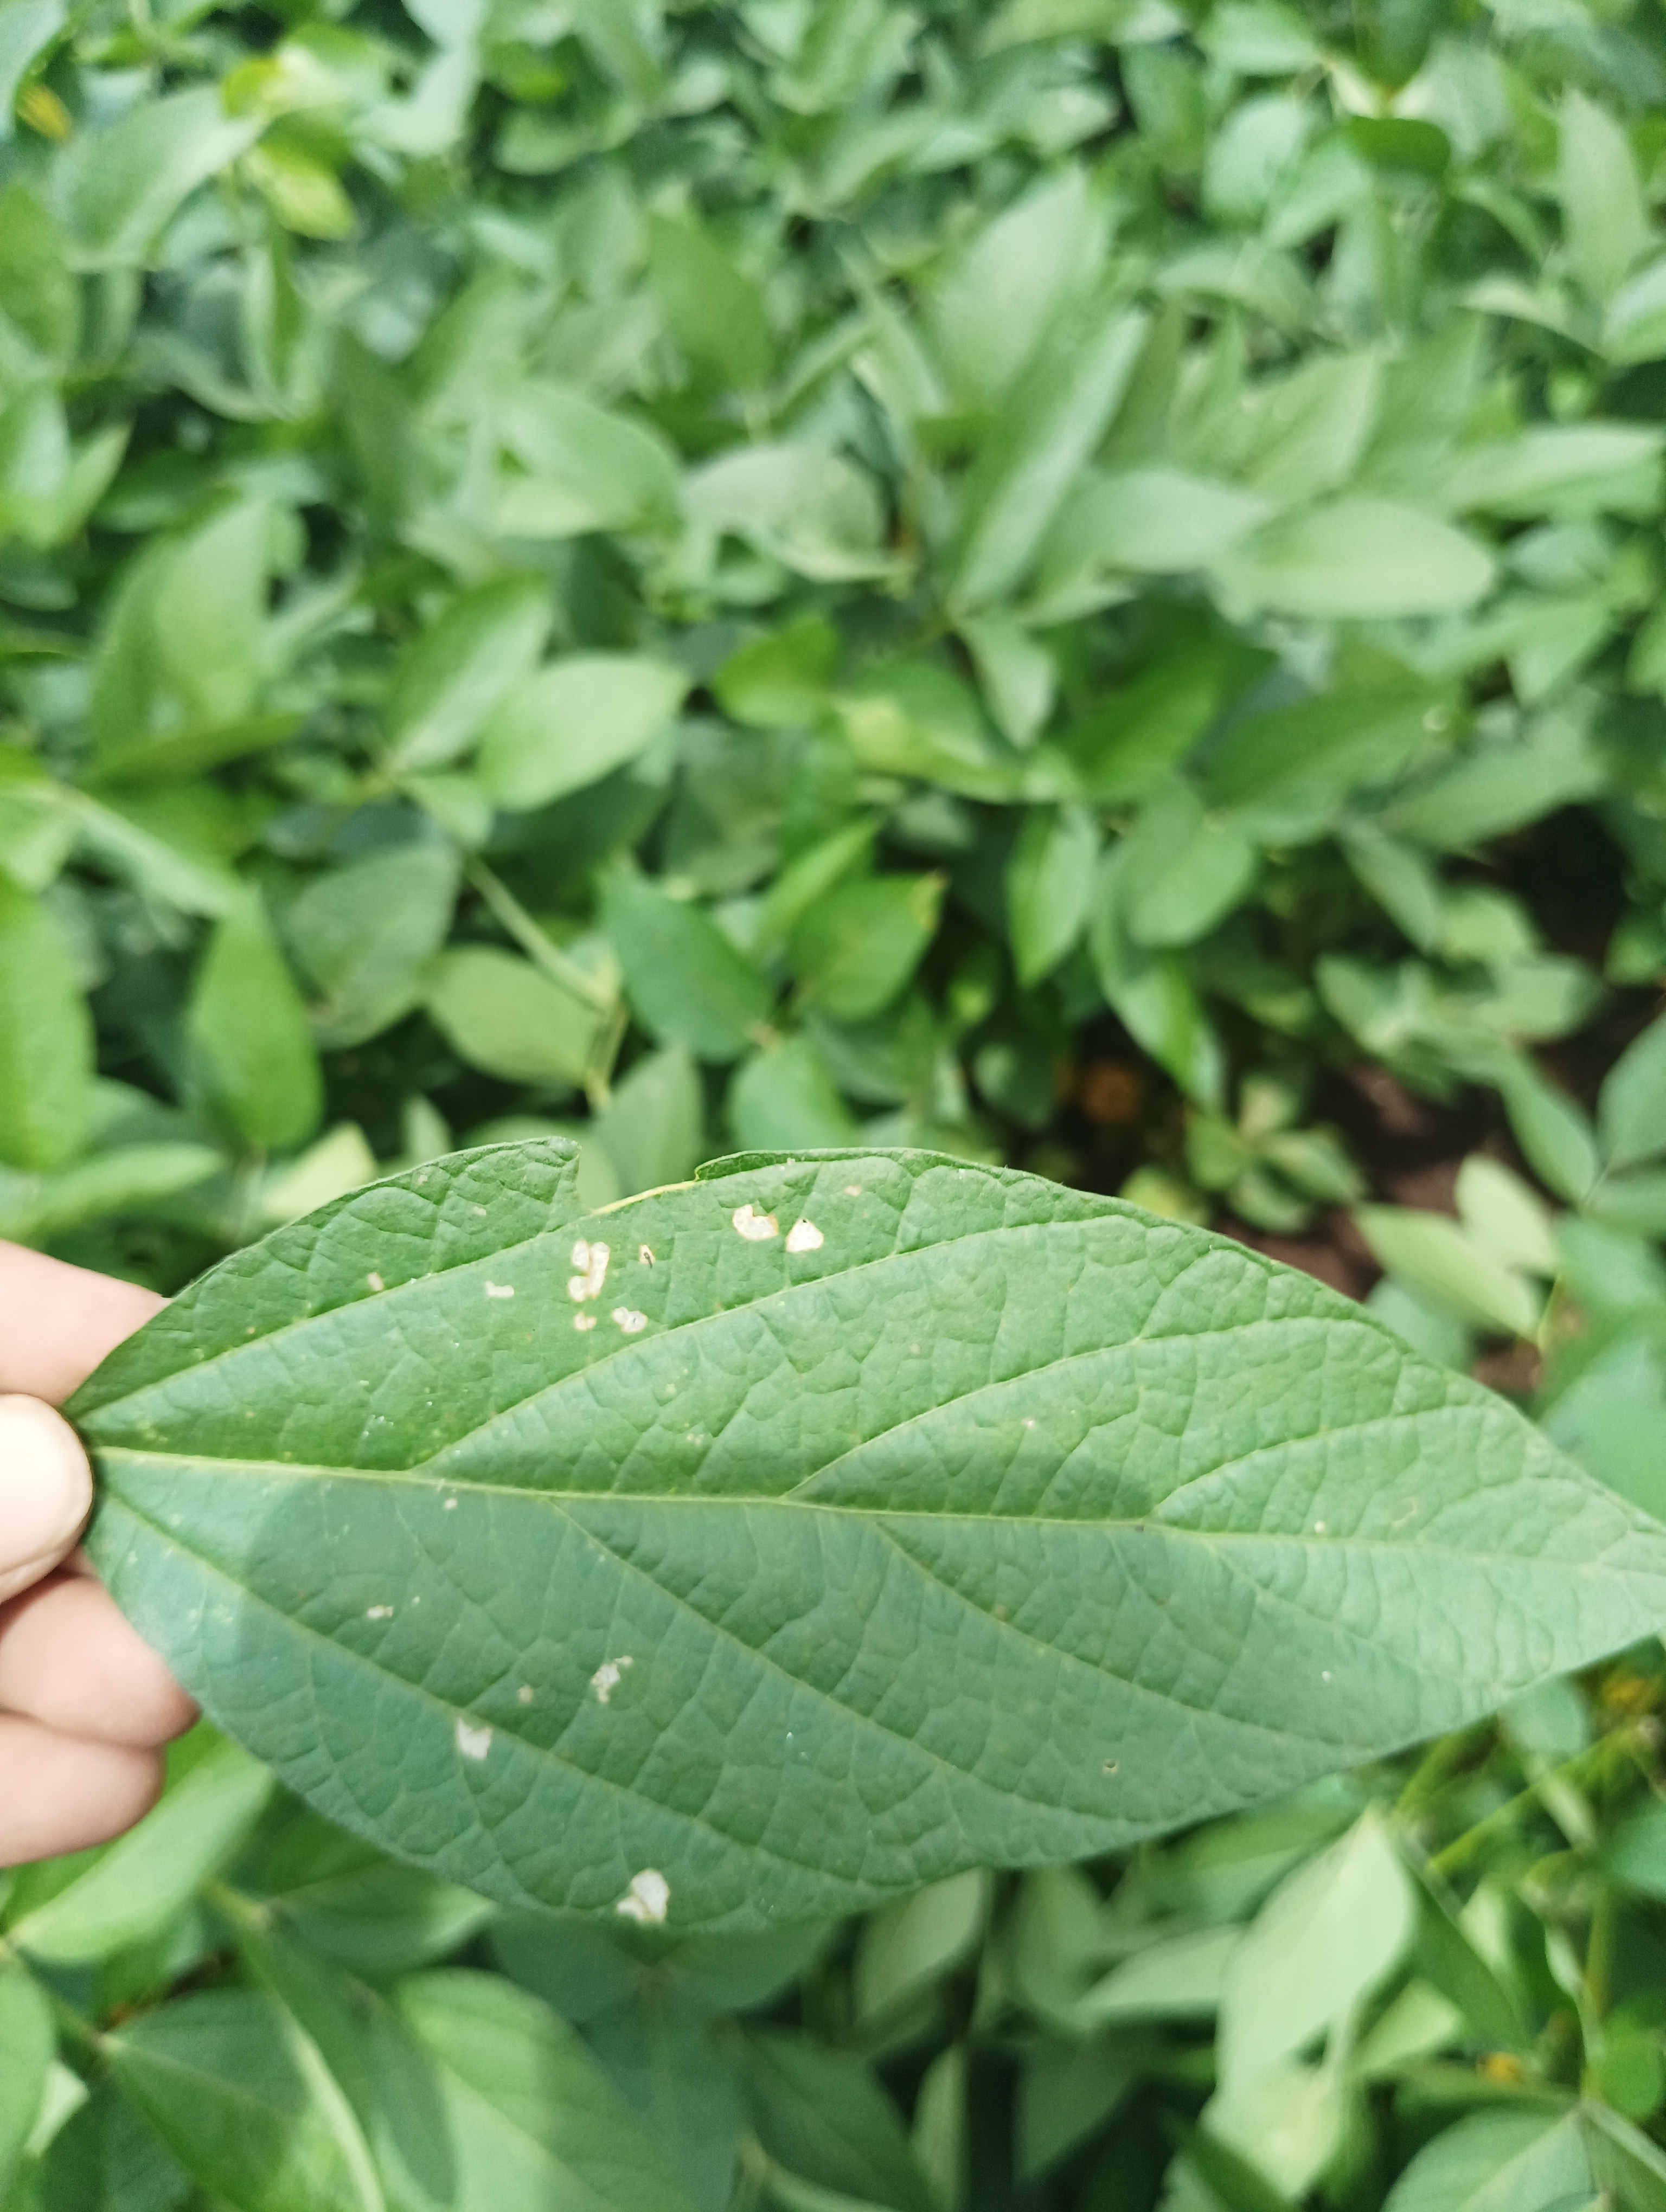
Label: Healthy